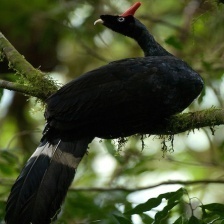
Species: HORNED GUAN
Scientific name: OREOPHASIS DERBIANUS